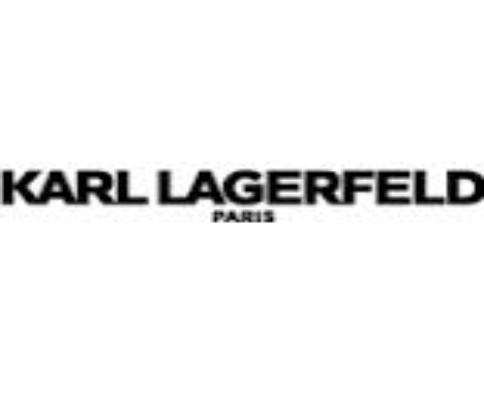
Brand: Karl Lagerfeld
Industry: Clothes